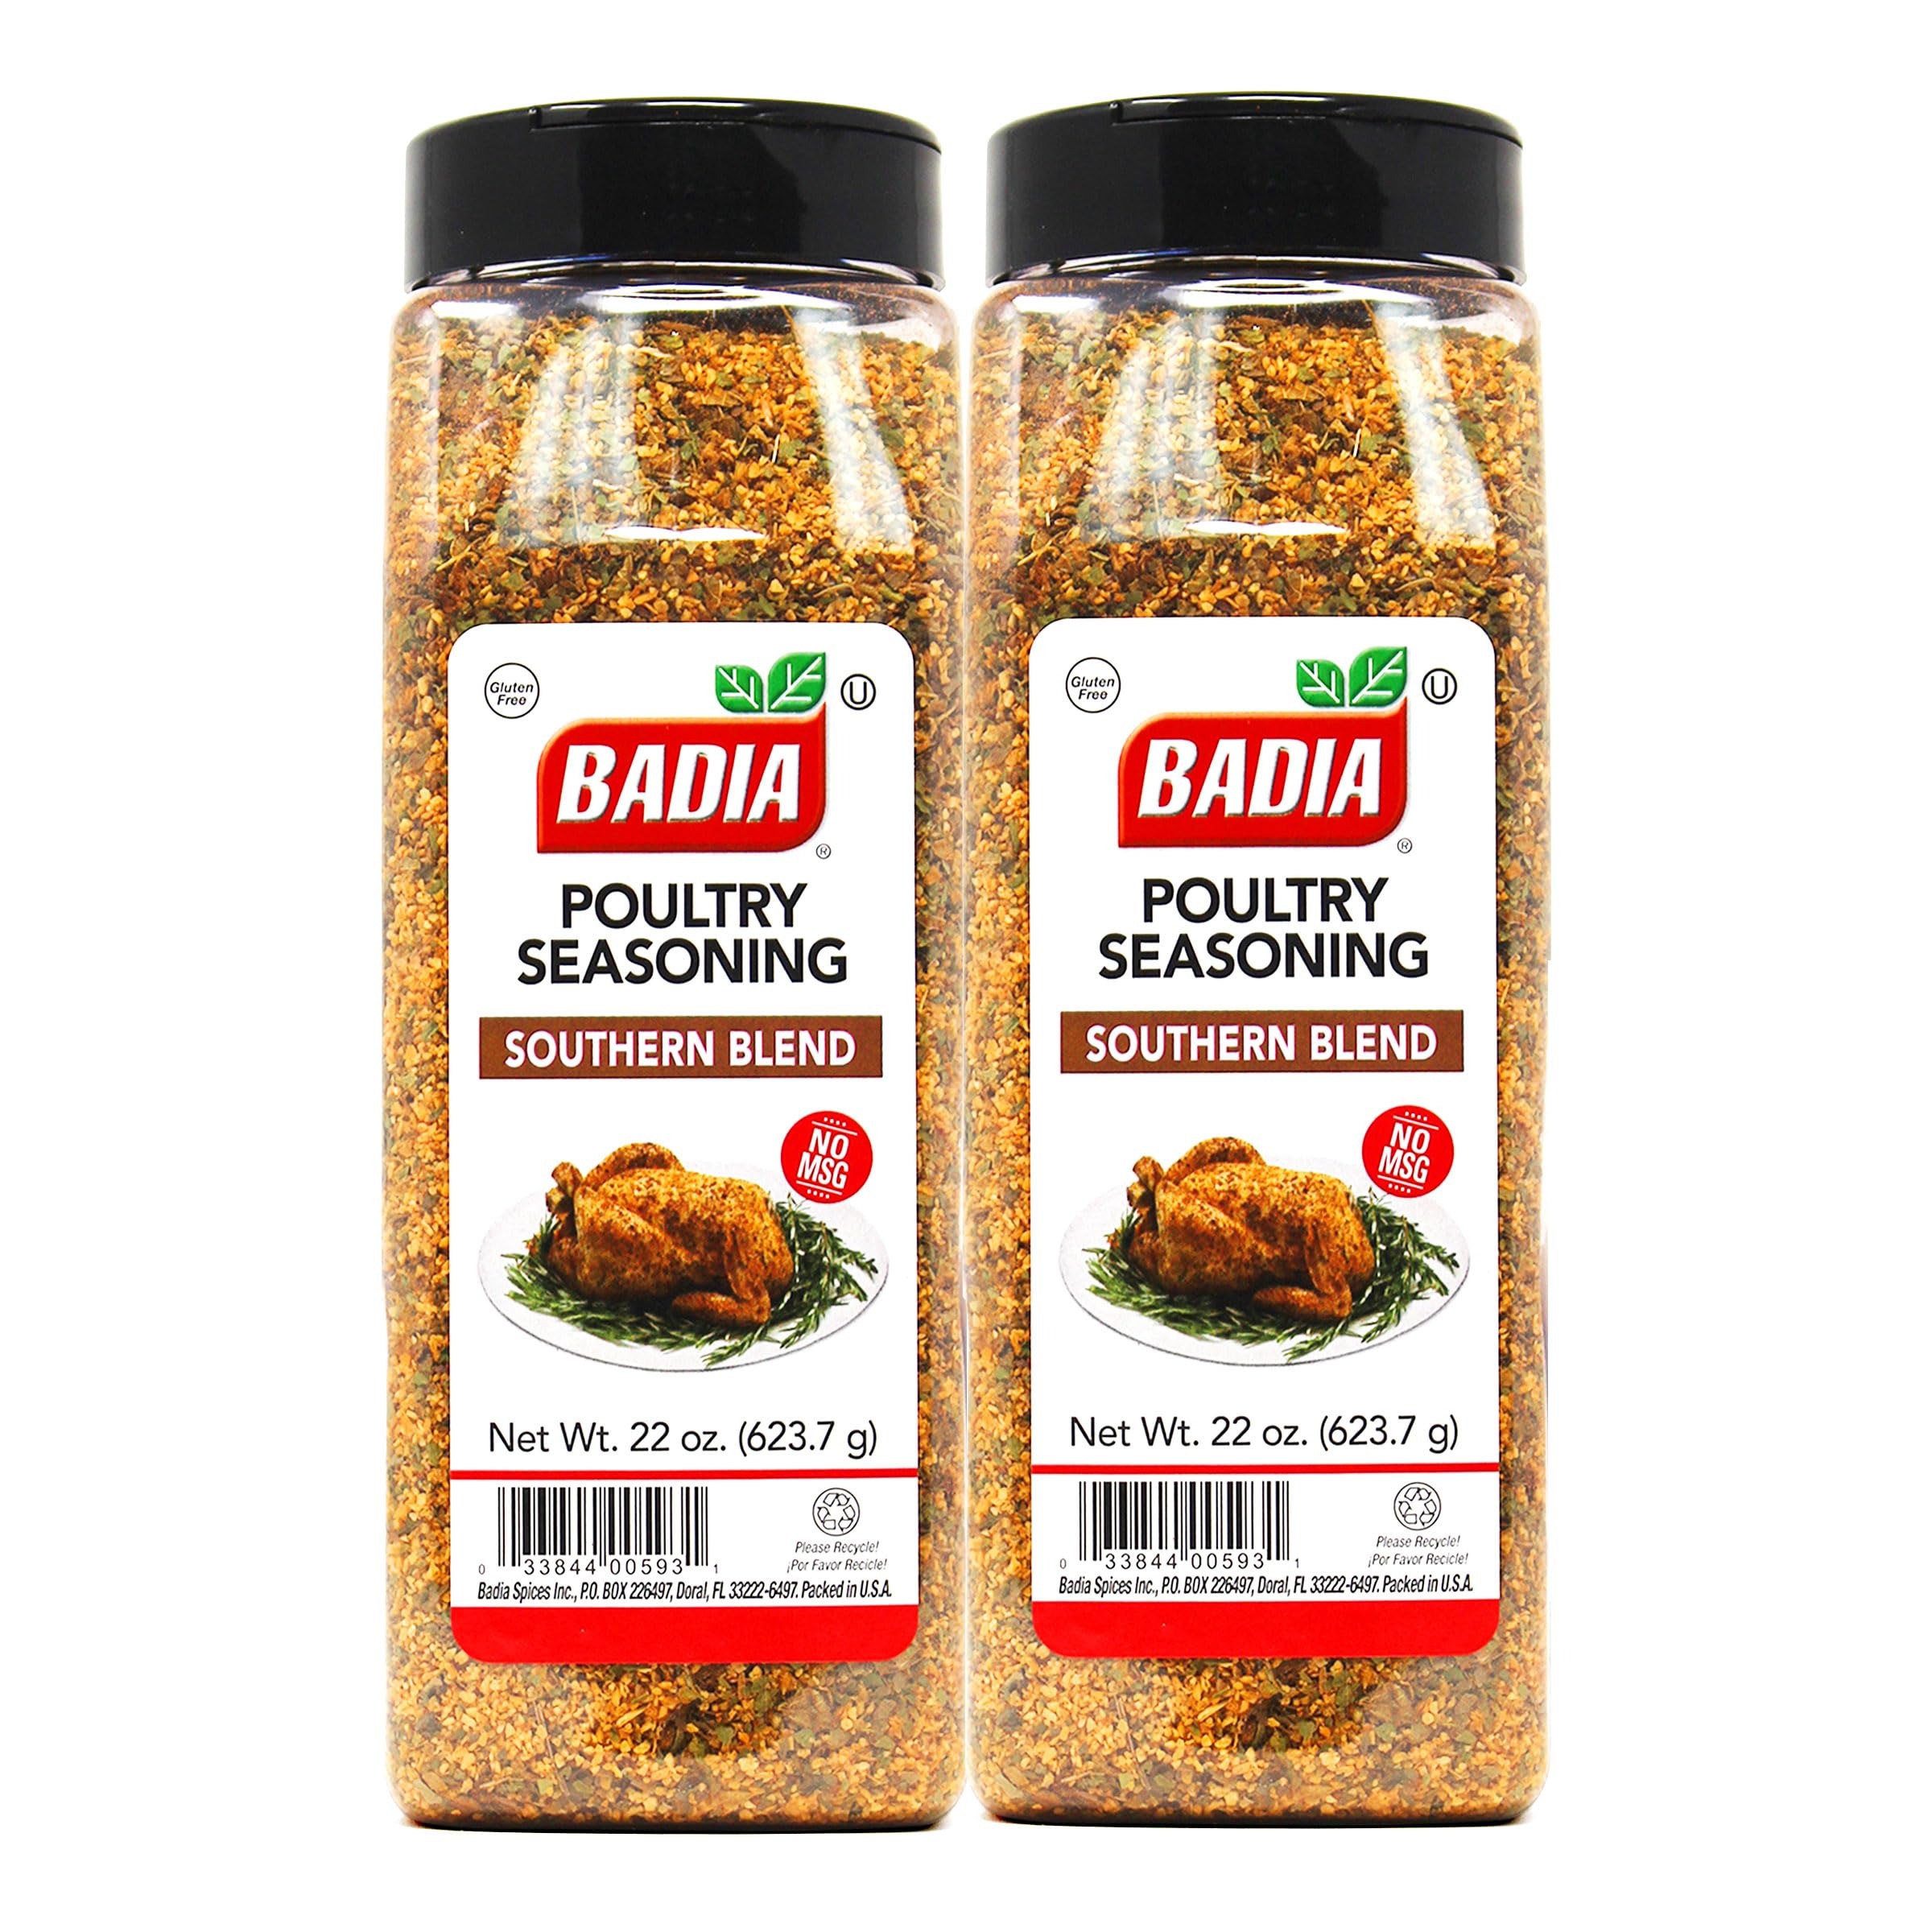
Item Name: Badia Poultry Seasoning, Southern Blend, 22 oz - Palatize Pack of 2
Product Description: Introducing Badia‘s Southern Blend Poultry Seasoning! Elevate the flavor of your favorite poultry dishes with our unique blend of herbs and spices. The perfect balance of sage, thyme, and marjoram creates a delicious taste that's sure to be a hit in your kitchen. The 22 oz. bottle is perfect for stocking up, ensuring you have this flavorful seasoning on hand whenever you need it. Whether you're preparing a classic roast chicken or a Thanksgiving turkey, Badia‘s Southern Blend Poultry Seasoning will make your poultry dishes shine. Let the flavor of your dishes take center stage with this exceptional seasoning! <strong>Ingredients:</strong> Dehydrated Vegetables (Garlic and Onion), Salt, Spices, including Paprika, and Tricalcium phosphate (to prevent caking).
Value: 44.0
Unit: Ounce

Price: 24.99